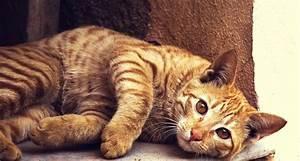
cat